Prostitution in Paris

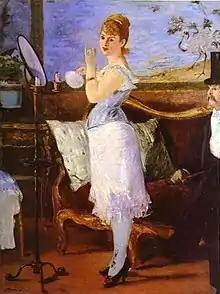
"Nana" Édouard Manet 1877

Until the late 1980s, prostitution in the Rue Saint-Denis extended from the Les Halles to the Porte Saint-Denis. Once the hotels and studios were closed, the majority of the prostitutes left and the average age those who remained increased. In the past, the street has accommodated up to 2,000 women.